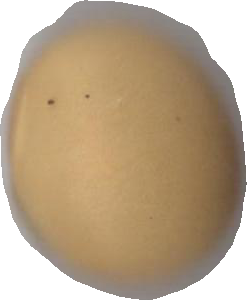
Variety: Dega